Prefrontal cortex

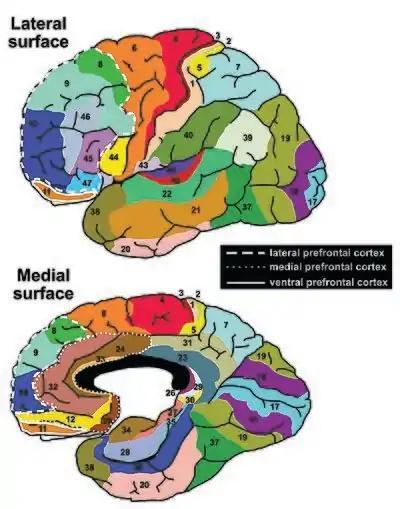

According to Striedter, the PFC of humans can be delineated into two functionally, morphologically, and evolutionarily different regions: the ventromedial PFC (vmPFC) consisting of: